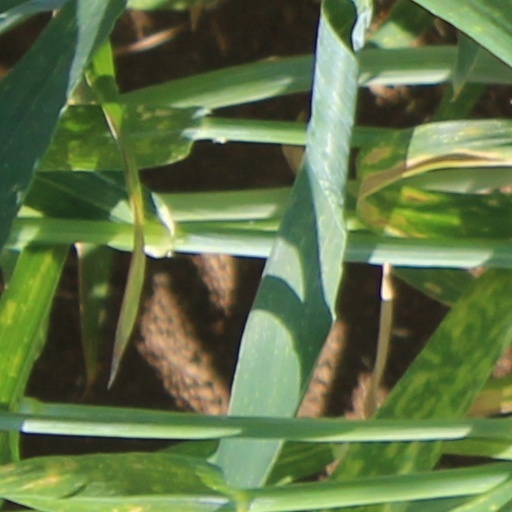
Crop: wheat